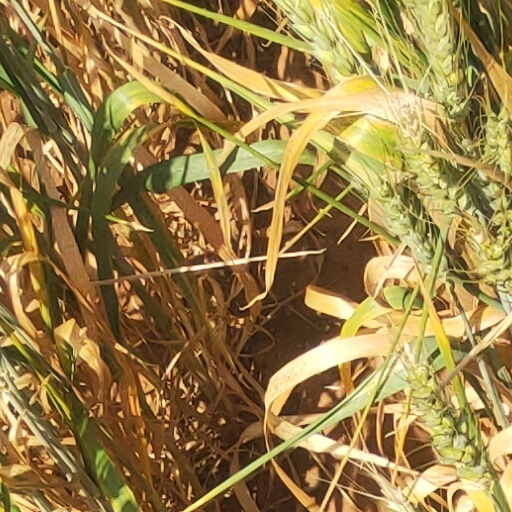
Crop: wheat